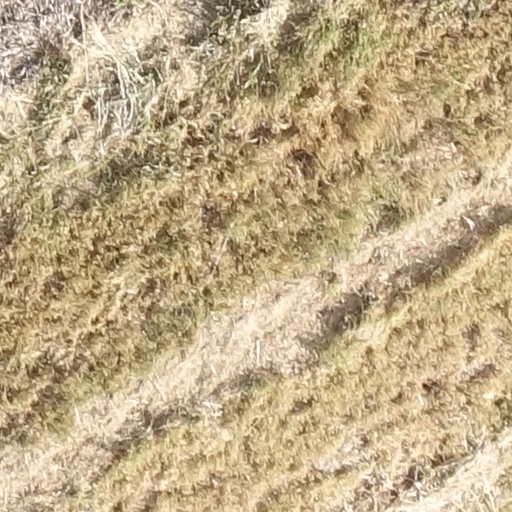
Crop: sorghum